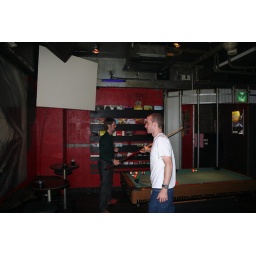
my friend at the rock bar call the dark room in fukuoka. des chum au ar rock the dark rook a fukuoka